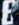
Number: 8